Robert Howard Hodgkin

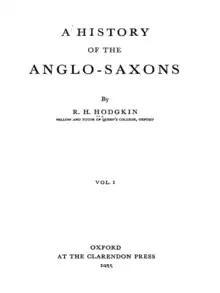
Front cover of the first volume

Demobilised in January 1919, Hodgkin returned with his family to Oxford, where he found substantially more students and consequentially more demands on his time. Norman Sykes, who joined Queen's as a student in 1920, recalled that "[t]he protracted tenure of the Provostship by Magrath meant the disappearance of hospitality from the Provost's lodgings"; he looked instead to Hodgkin for "generous and hospitable entertainment". Hodgkin's health, meanwhile, never particularly robust, also became more of an issue, with frequent colds and flu during the winters, and recurring migraines that would last for several days. For years, Hodgkin spent vacations working on a history of Anglo-Saxon England; his initial idea had been to write a life of Alfred the Great for the "Heroes of the Nations" series, but it quickly blossomed into something larger. In October 1927, a month after the death of his daughter, he began a sabbatical year with time spent at the British Museum and at libraries and museums in Germany and Denmark. The sabbatical "spared the ordeal", his wife later wrote, "of living for that first year of our loss in an empty house". Upon his return, in 1928 Hodgkin was appointed university lecturer in modern history, a post he held until 1934. Owing in large part to the sabbatical, Hodgkin finally finished "A History of the Anglo-Saxons", his first major work, in 1933; the following two years were spent refining it and collecting illustrations, leading to the book's publication in the spring of 1935.